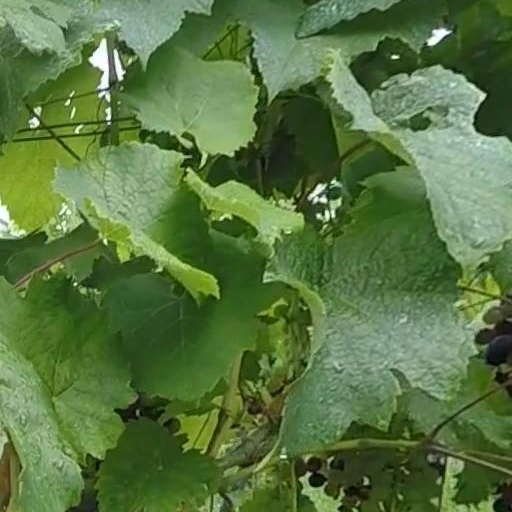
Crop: grape